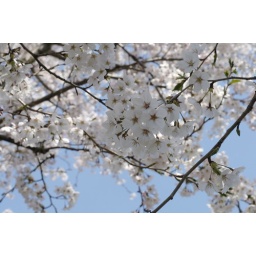
Sakura in the blue sky